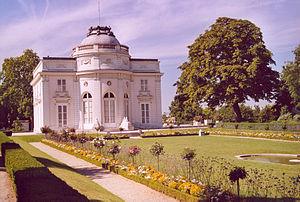
Paris, Parc de Bagatelle.
Le parc de Bagatelle est un parc situé dans le 16e arrondissement de Paris, en bordure de la pelouse de Bagatelle, dans le bois de Boulogne. Proche de la limite sud de la commune de Neuilly-sur-Seine, il est l'un des quatre pôles du jardin botanique de la ville de Paris avec le jardin des serres d'Auteuil situé au Sud-Est du bois, ainsi que le parc floral de Paris et l'arboretum de l'école du Breuil qui se trouvent eux dans le bois de Vincennes.